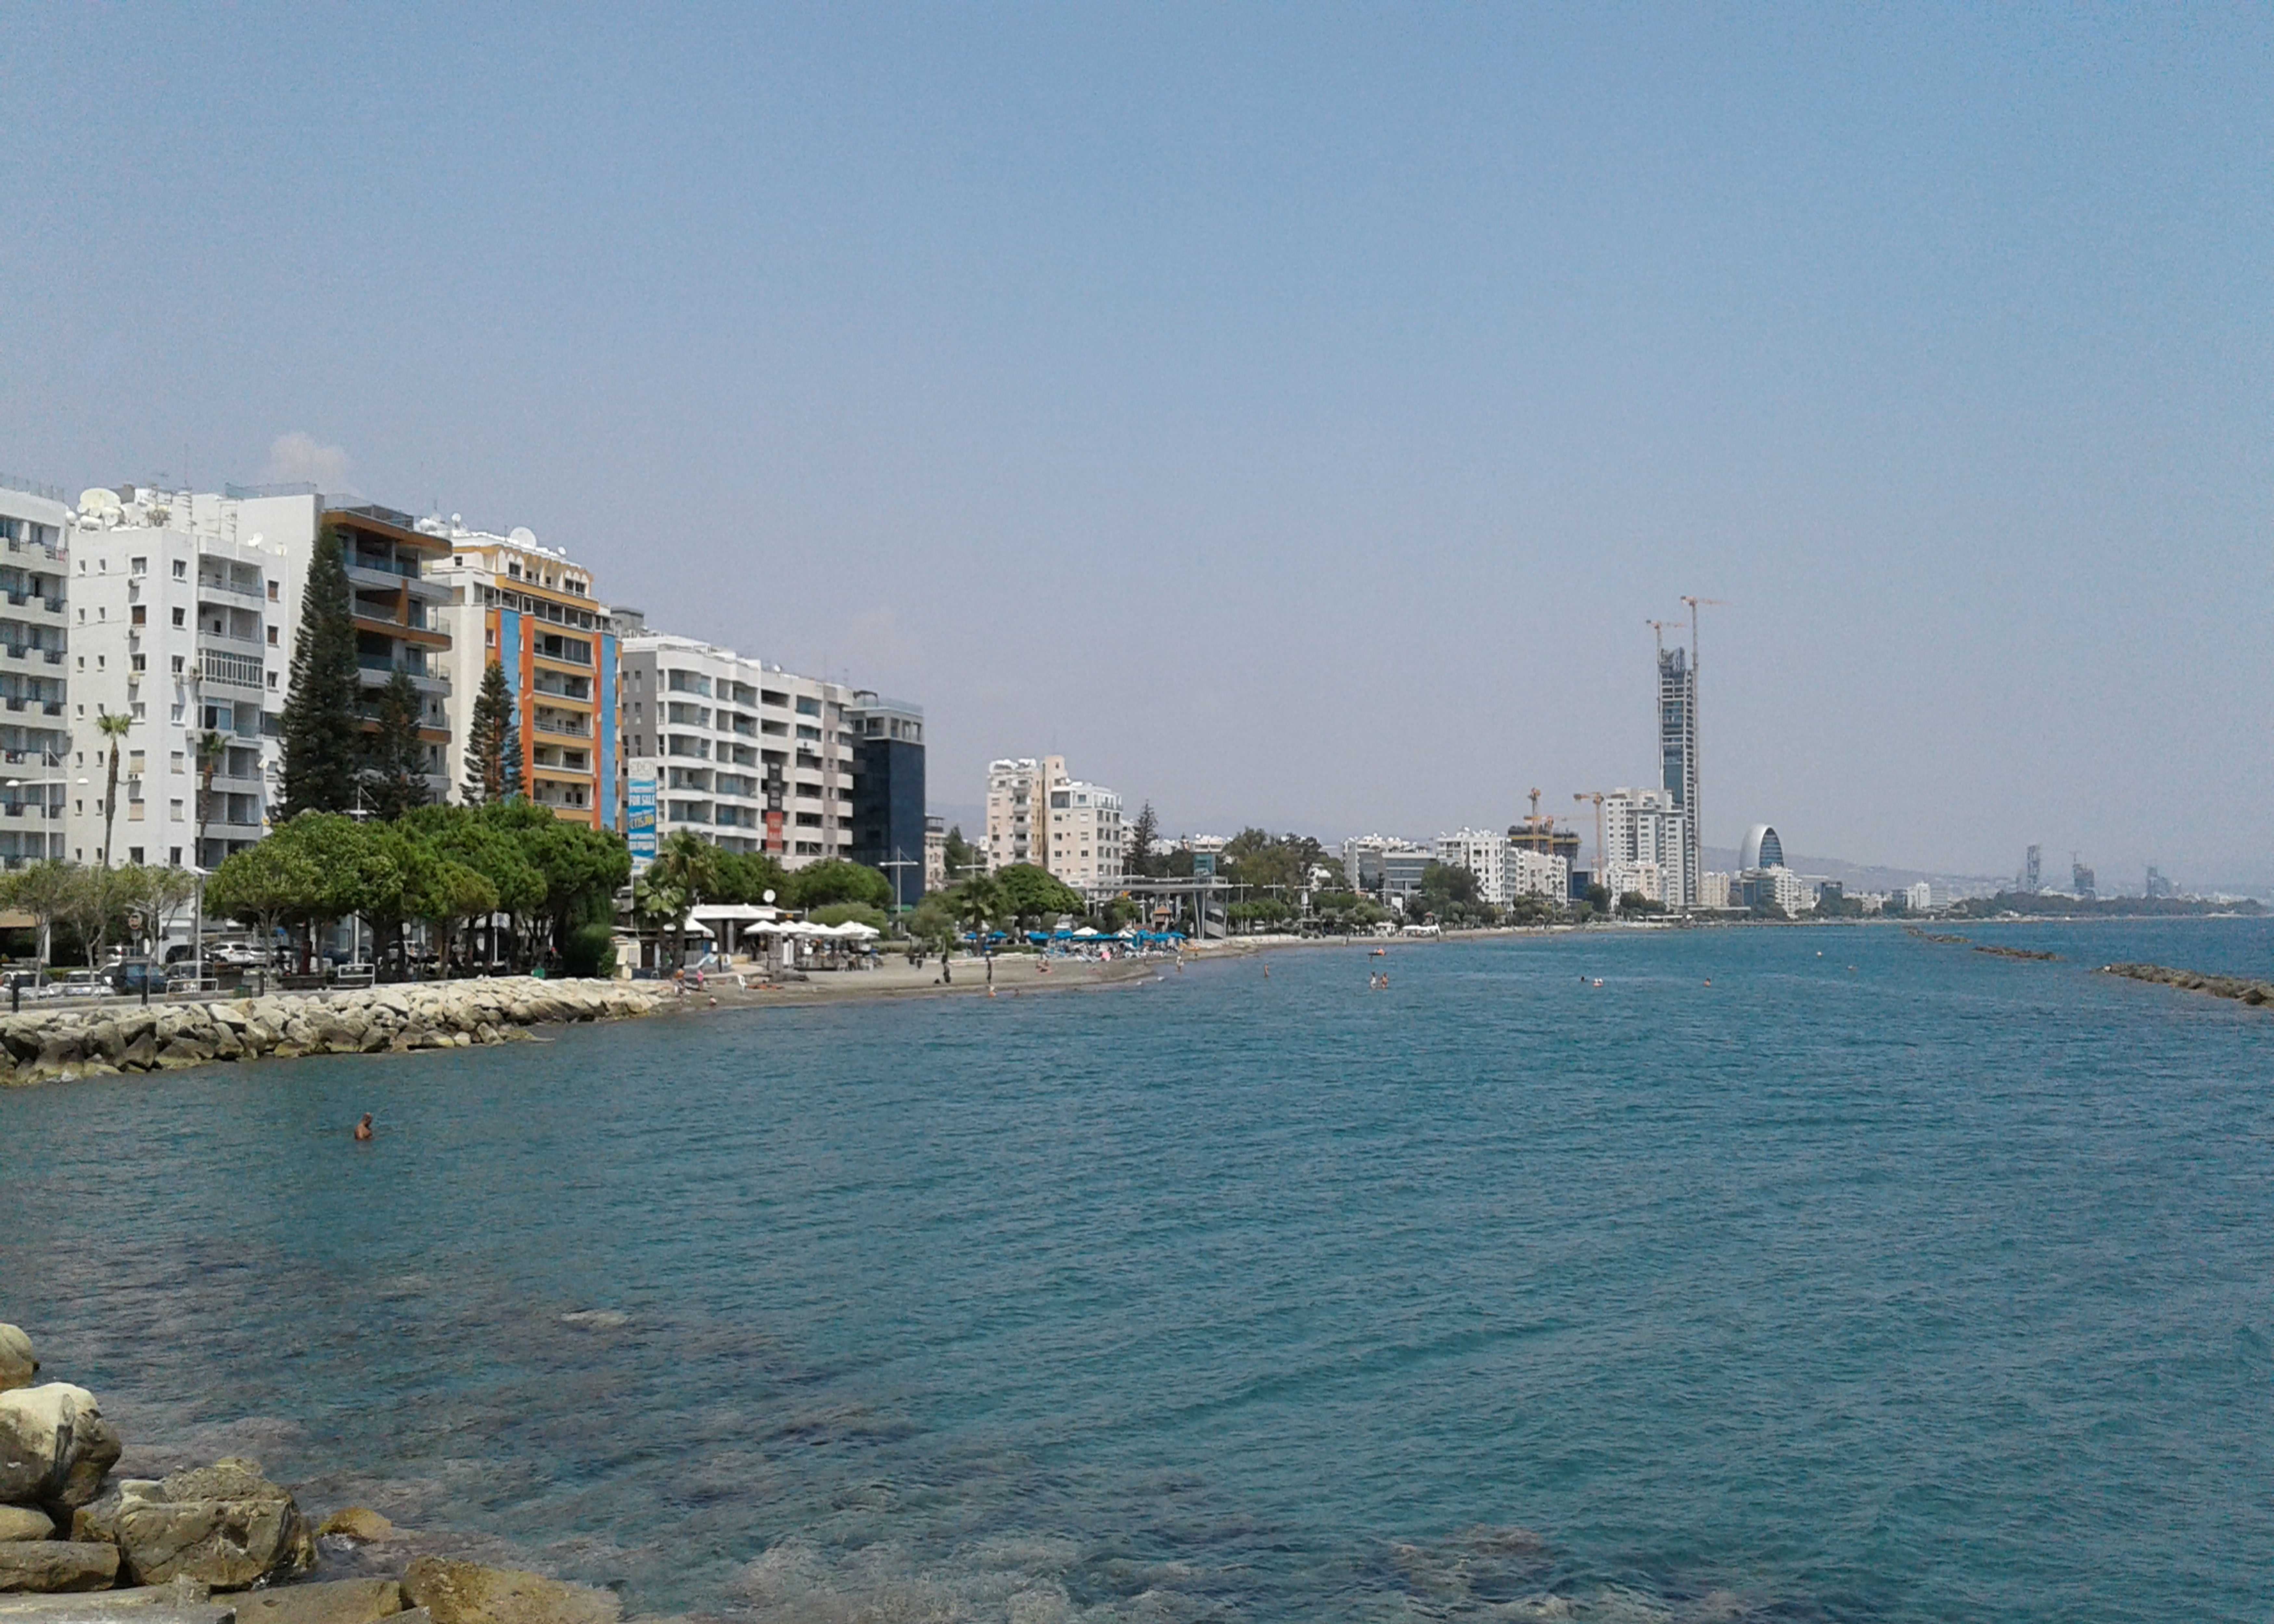
sky, sea, beach, development, buildings, water, building, azure, lake, coastal and oceanic landforms, body of water, tree, tower, horizon, city, waterway, cityscape, house, urban design, shore, condominium, tower block, coast, wind wave, ocean, travel, cloud, resort town, bay, leisure, channel, tourism, vacation, apartment, mixed use, caribbean, headland, landscape, cape, skyline, tropics, skyscraper, village